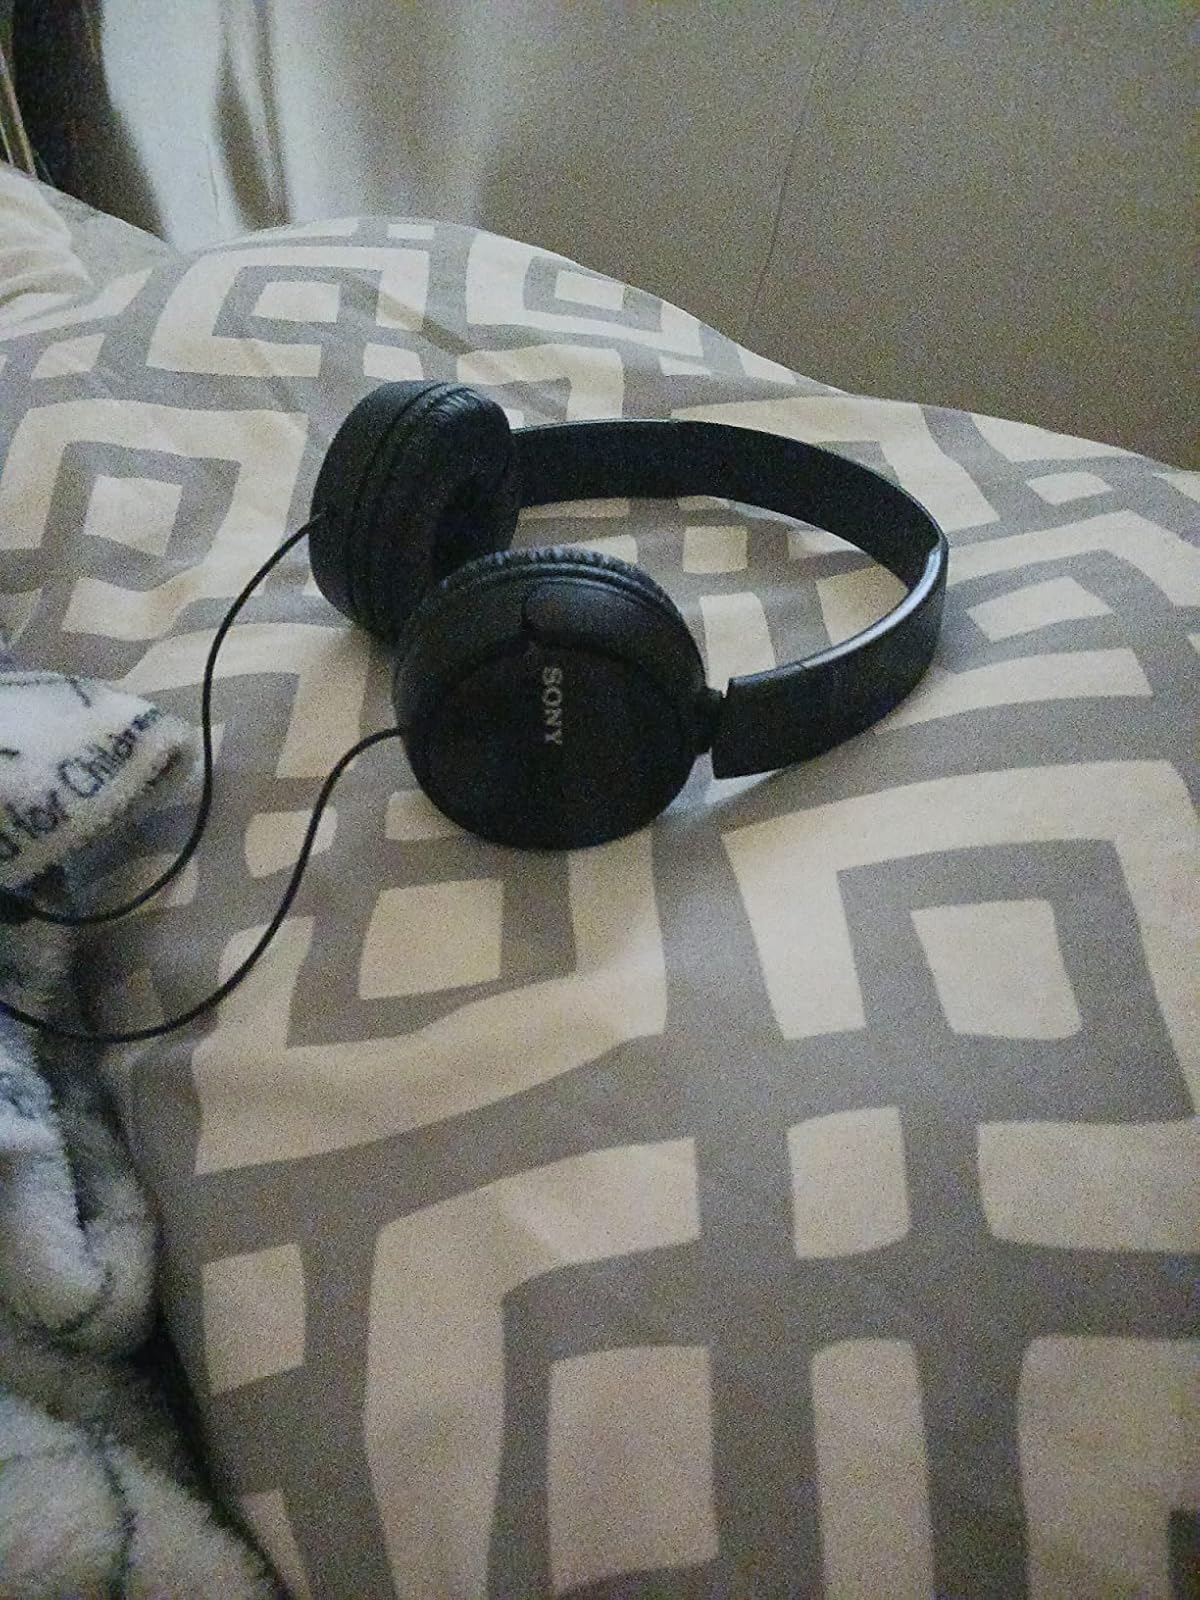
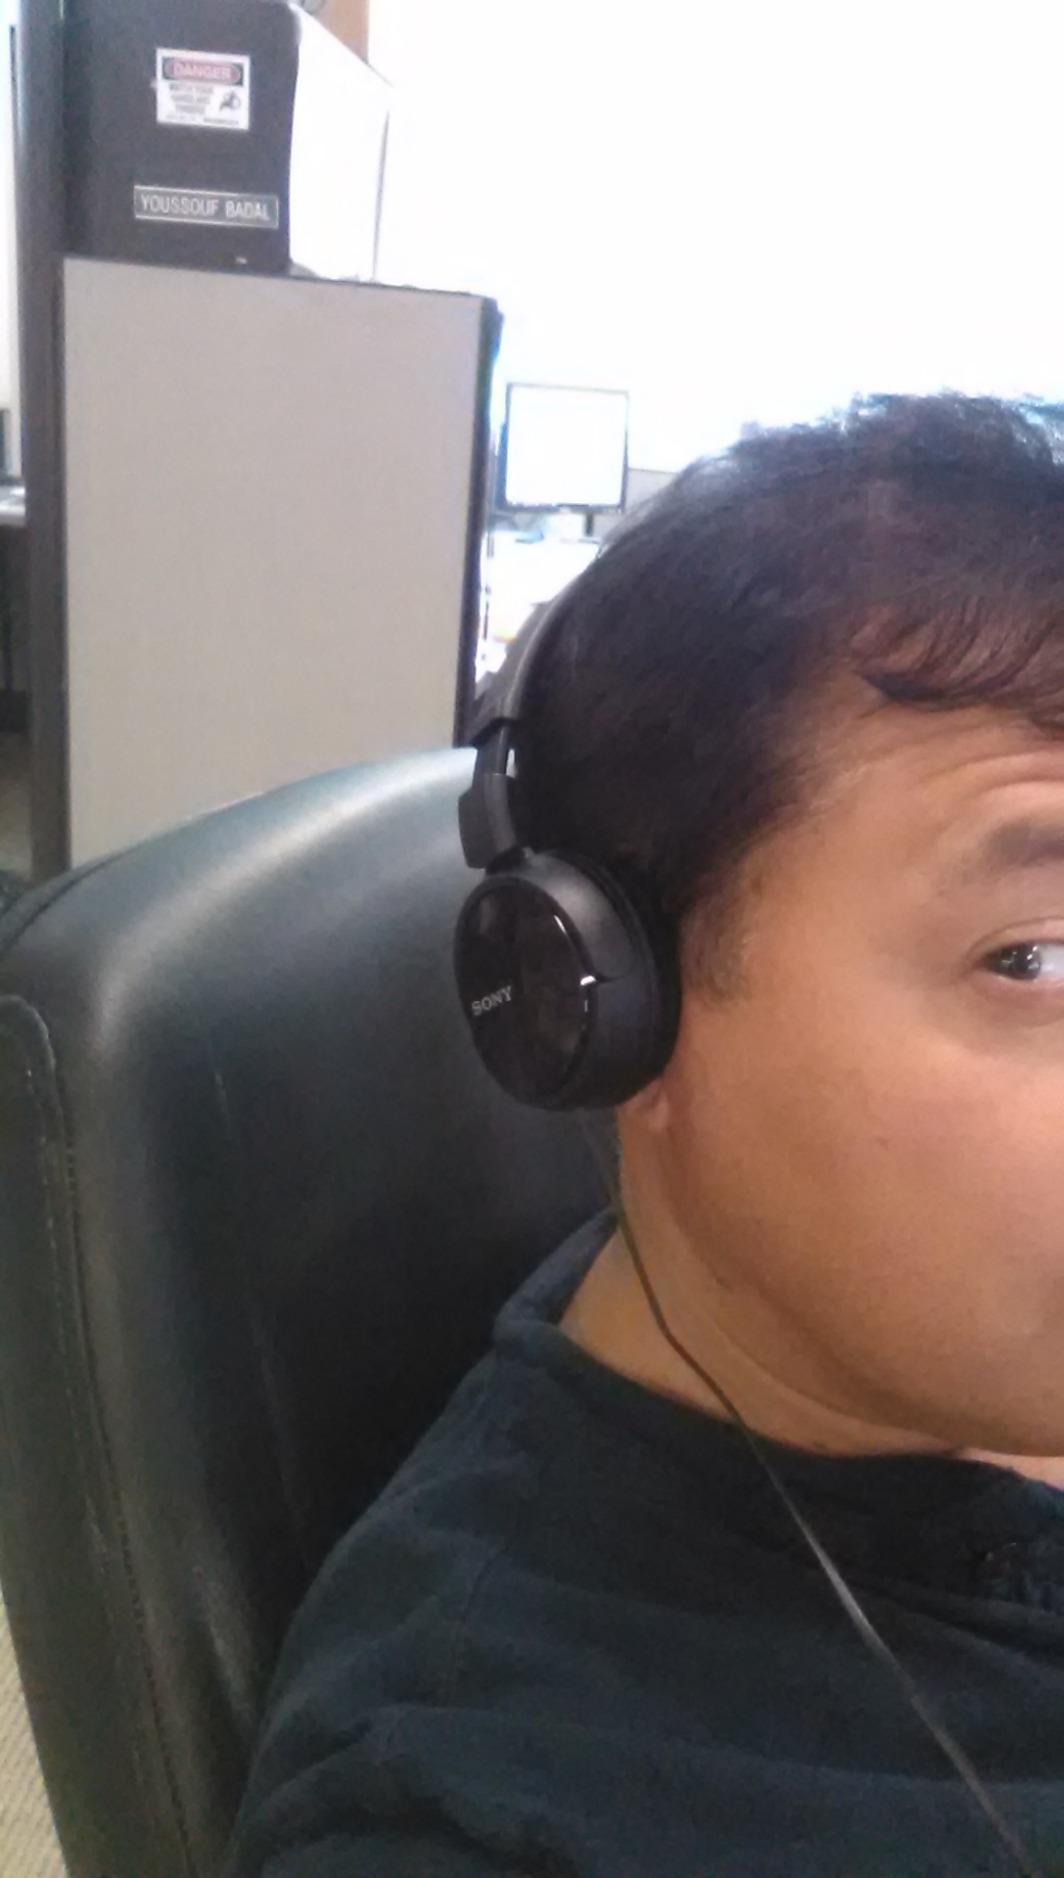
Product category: headphones
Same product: no